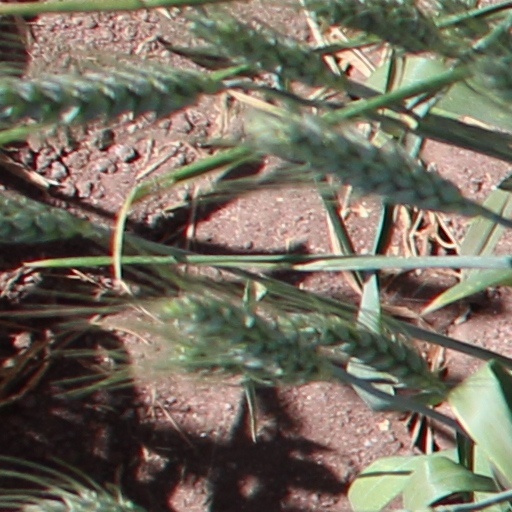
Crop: wheat